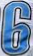
Number: 6